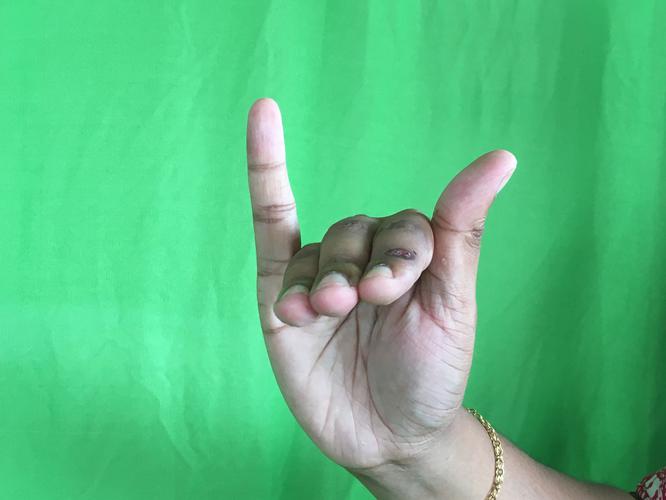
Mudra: Mrigasirsha
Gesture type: single_hand